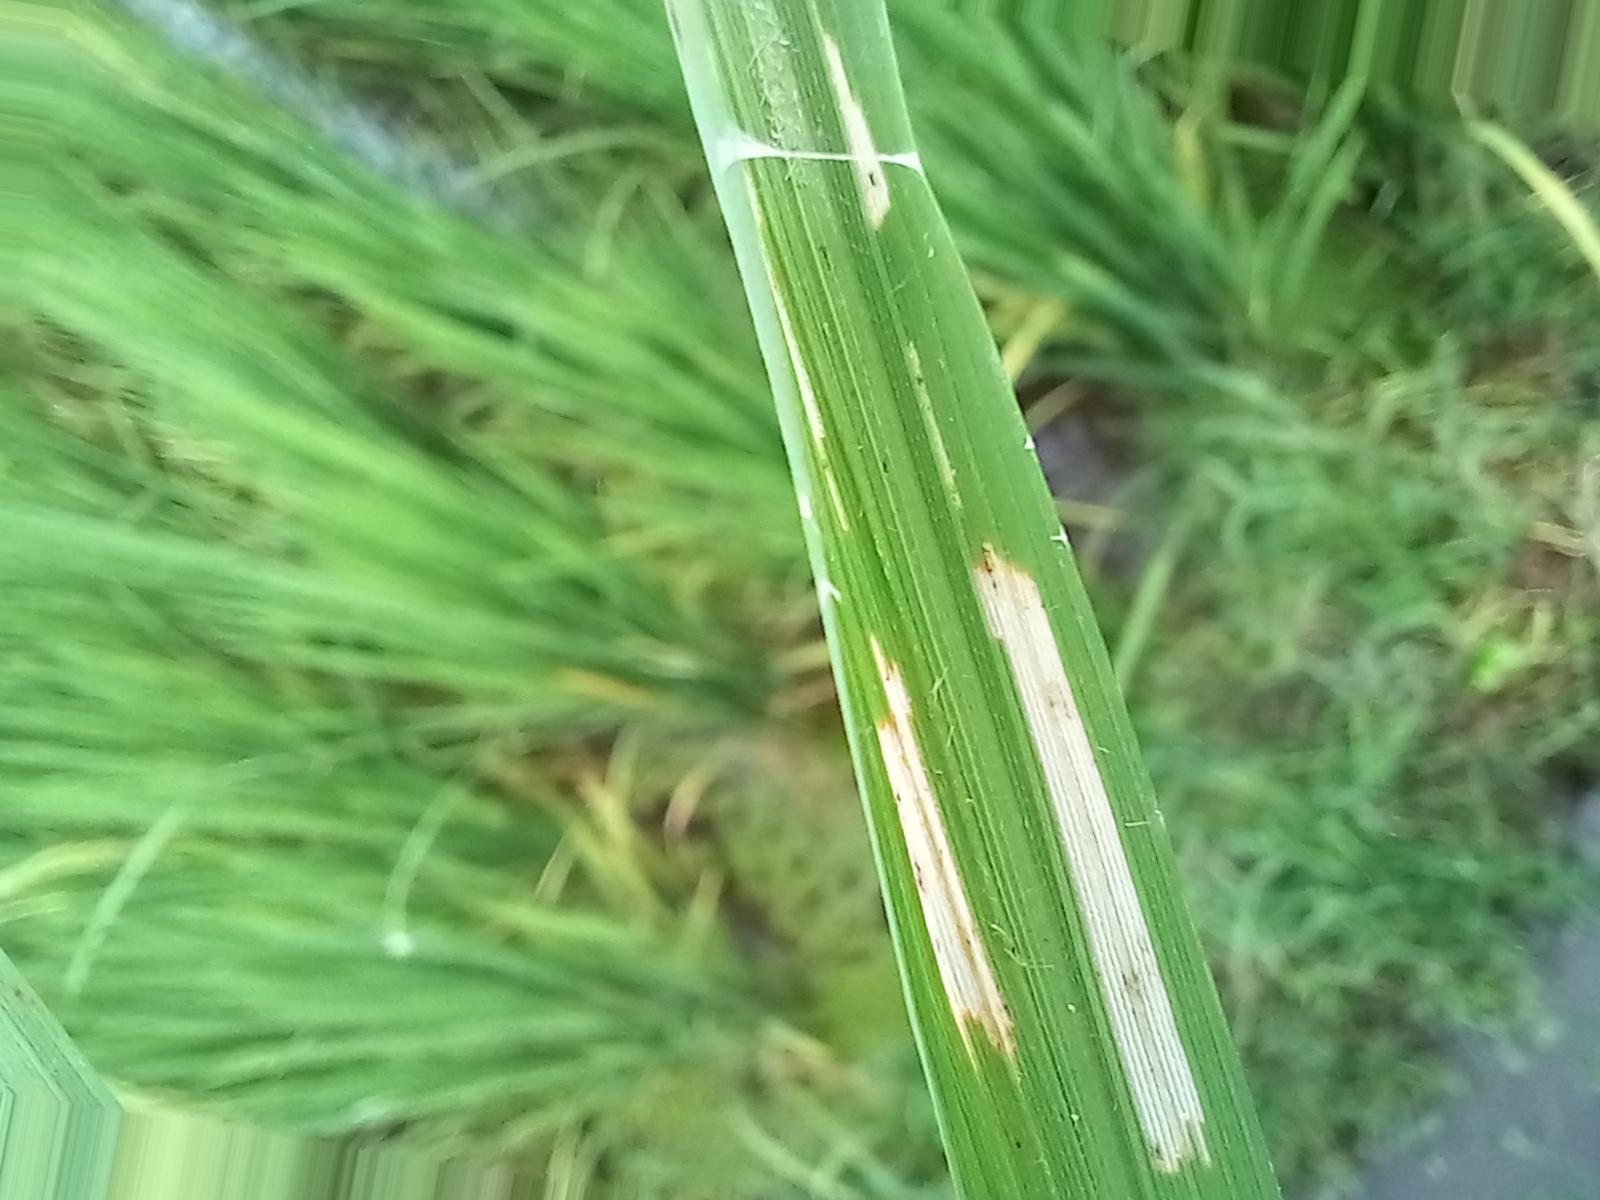
Nhãn: Sâu gai ( Hispa )